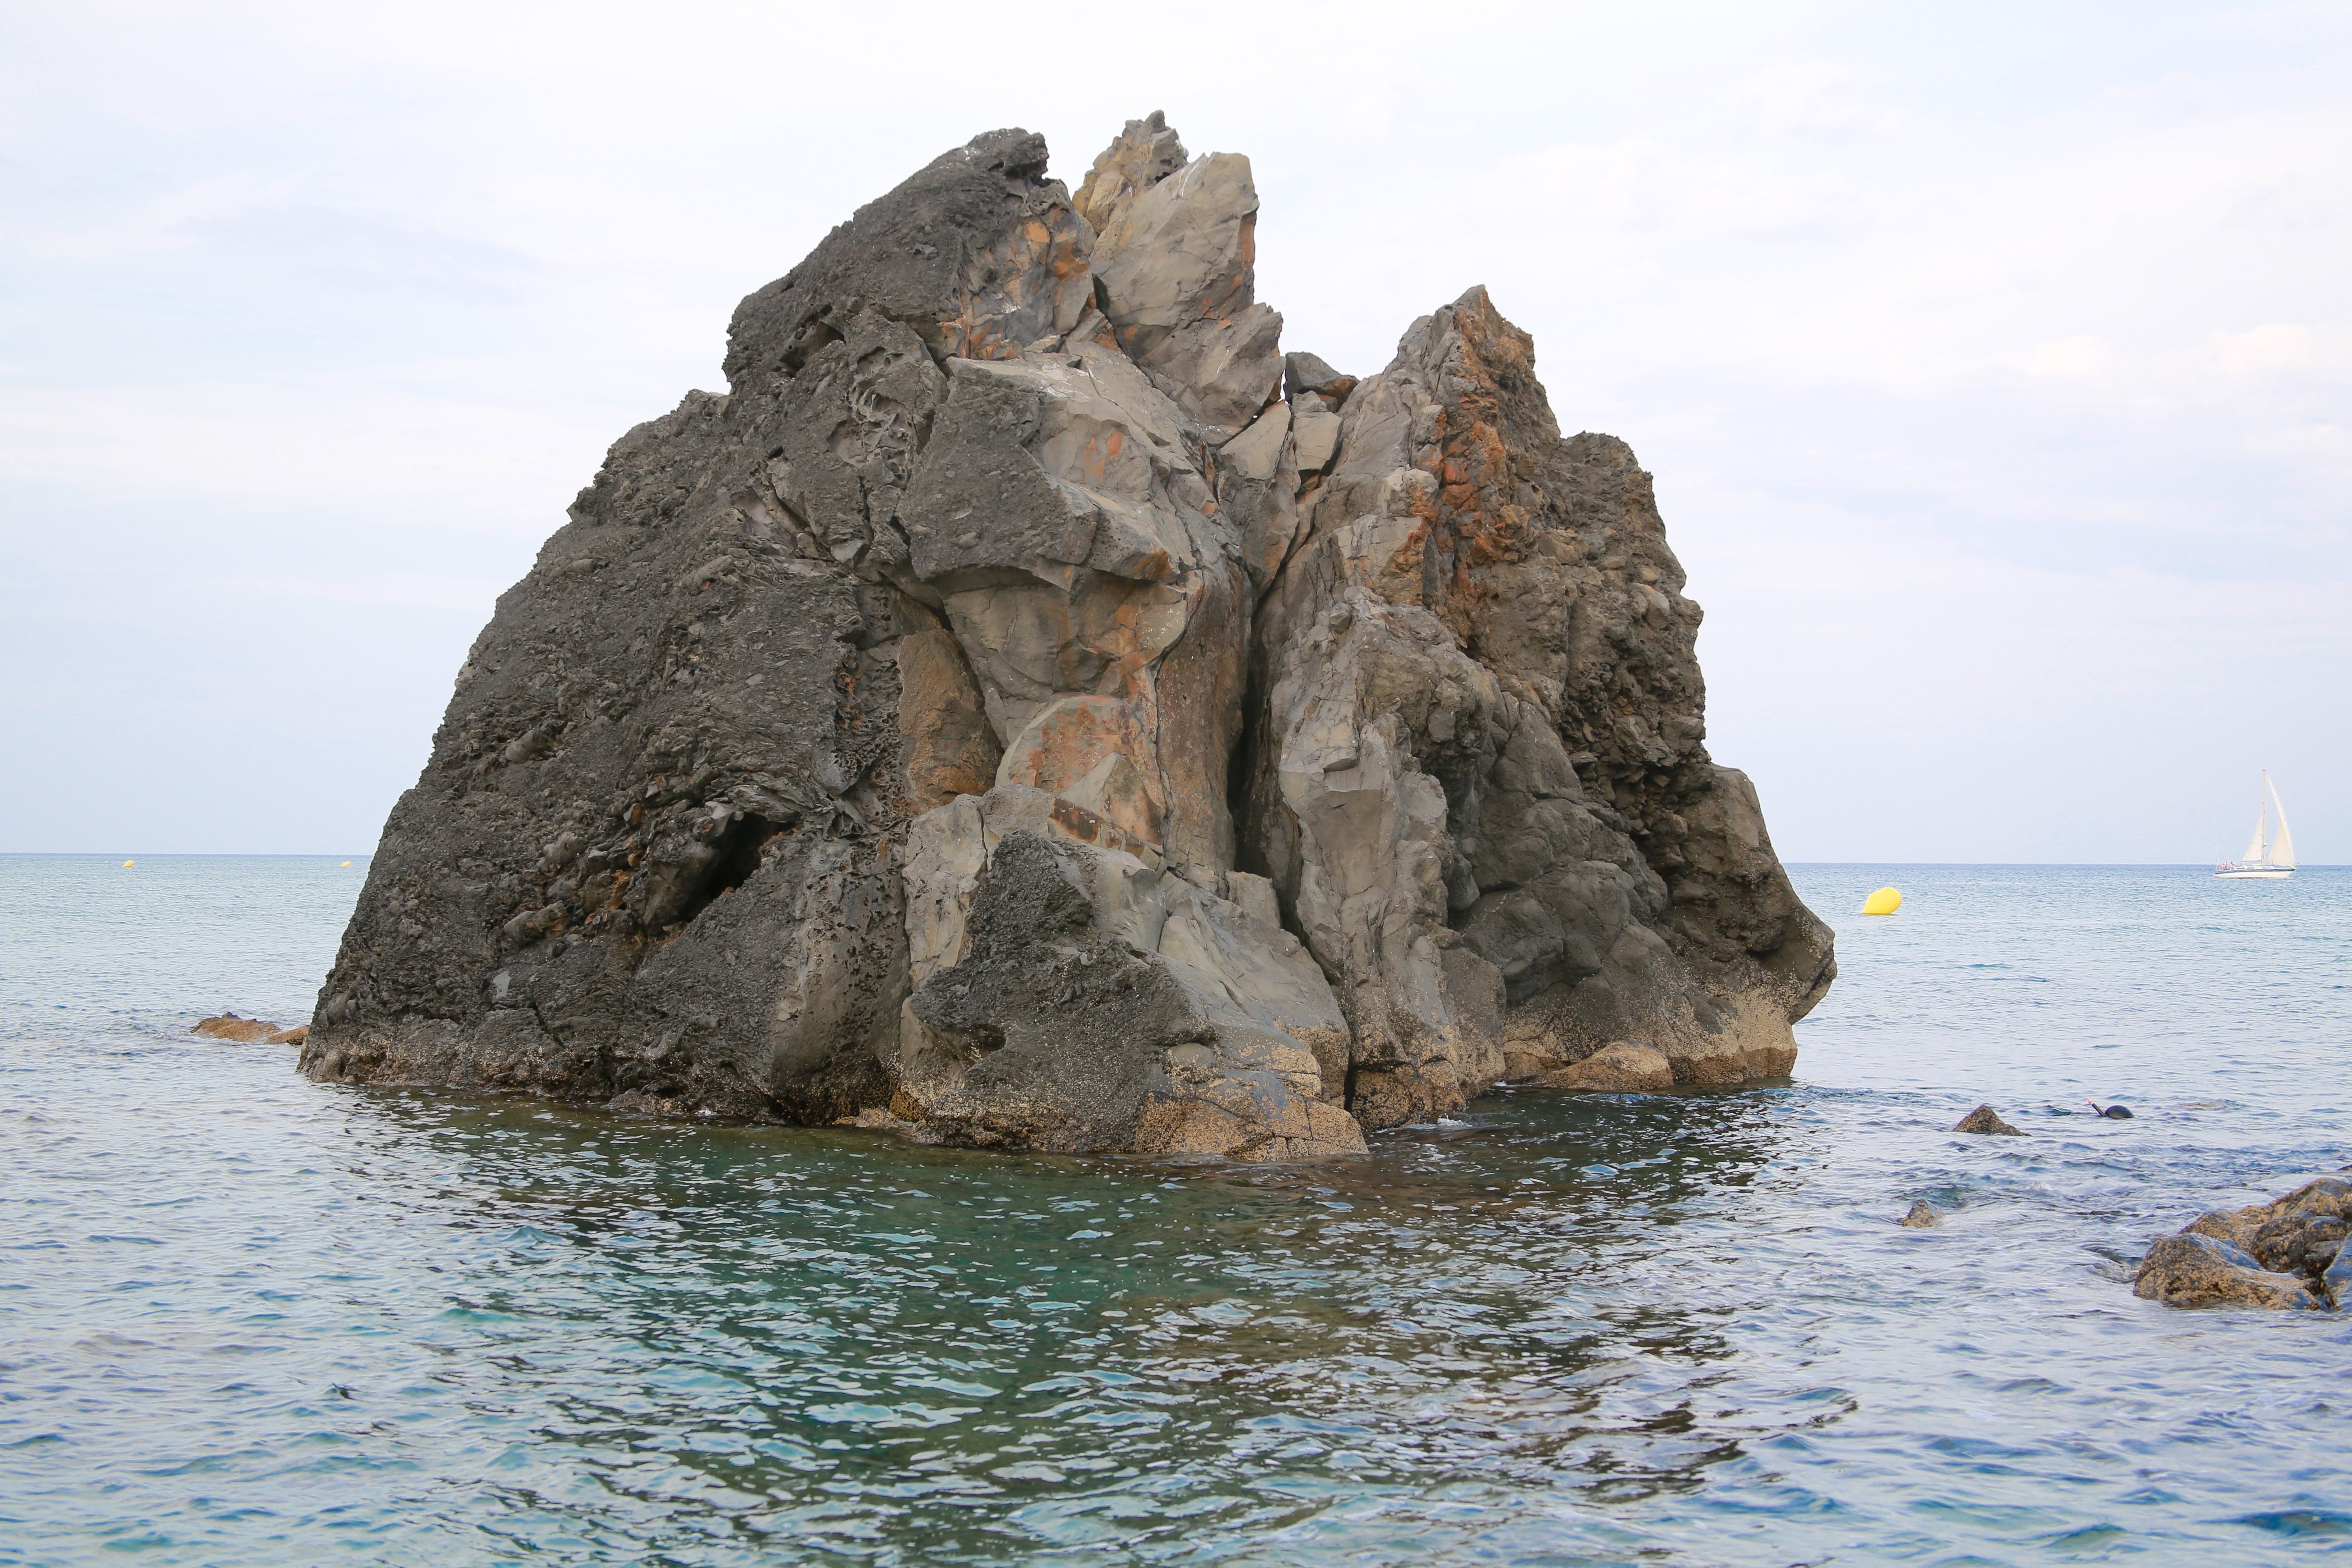
beach, landscape, sea, coast, nature, rock, ocean, shore, view, formation, cliff, seaside, bay, stack, terrain, material, rocks, geology, cape, islet, natural arch